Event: Nepal Earthquake
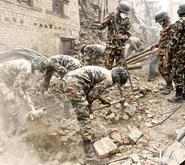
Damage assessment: damage